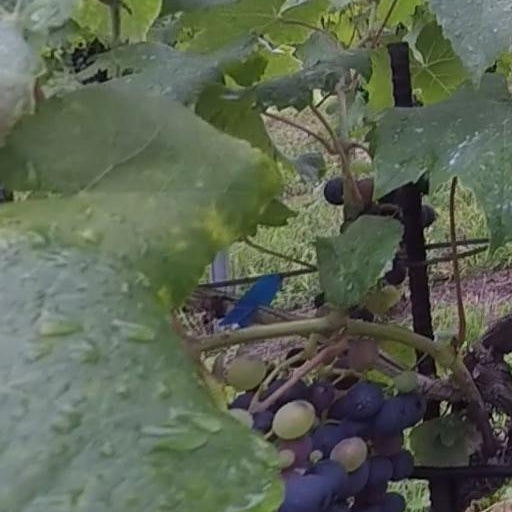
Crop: grape